Video Data Bank

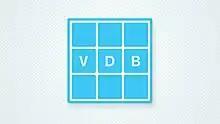
The logo from the School of the Art Institute's Video Data Bank

Video Data Bank (VDB) is an international video art distribution organization and resource in the United States for videos by and about contemporary artists. Located in Chicago, Illinois, VDB was founded at the School of the Art Institute of Chicago in 1976 at the inception of the media arts movement.